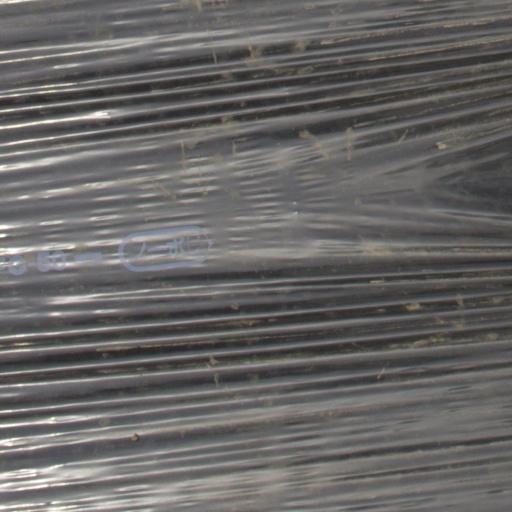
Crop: Jerusalem artichoke